Said Husejinović

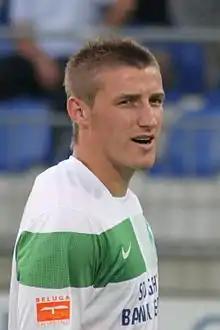
Husejinović with Werder Bremen in 2009

Said Husejinović (born 17 May 1988) is a Bosnian professional footballer who plays as an attacking midfielder for Bosnian Premier League club Sloboda Tuzla.